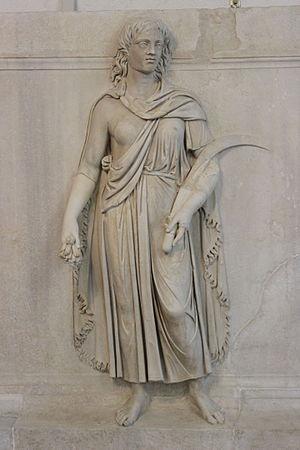
Le palais Massimo des Thermes est un palais du XIXᵉ siècle, situé à Rome, dans le quartier de Castro Pretorio, sur la Piazza dei Cinquecento, près de la gare Termini. Il doit son nom à la famille Massimo, qui en fut propriétaire, et aux thermes de Dioclétien, dont il est voisin.